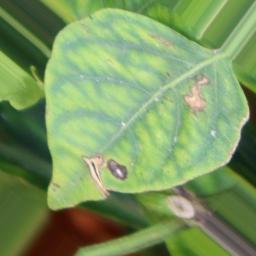
Label: nutritional